Jindua

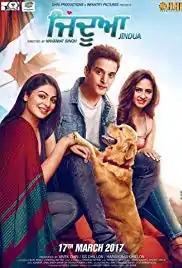
Theatrical release poster

Jindua is a romantic drama film directed by Navaniat Singh starring Jimmy Sheirgill, Neeru Bajwa and Sargun Mehta in the lead roles. It was released on 17 March 2017.